Yachting

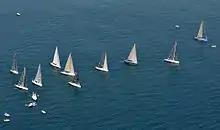
Cabo San Lucas Race Start 2013

The history of sailing dates back to prehistoric times but the racing of sailing boats is believed to have started in the Netherlands some time in the 17th century. Soon, in England, custom-built racing "yachts" began to emerge. In 1851, the Royal Yacht Squadron in Cowes challenged the American yacht "America". The race took place in the Solent. The "America" won the race and took the trophy, the America's Cup, back to the US where, held by the New York Yacht Club, it remained until 1983. The cup was then lost to the Royal Perth Yacht Club of Australia, which entered the "Australia II" into the contest. Meanwhile, yacht racing continued to evolve, with the development of recognised classes of racing yachts, from small dinghies up to huge maxi yachts.